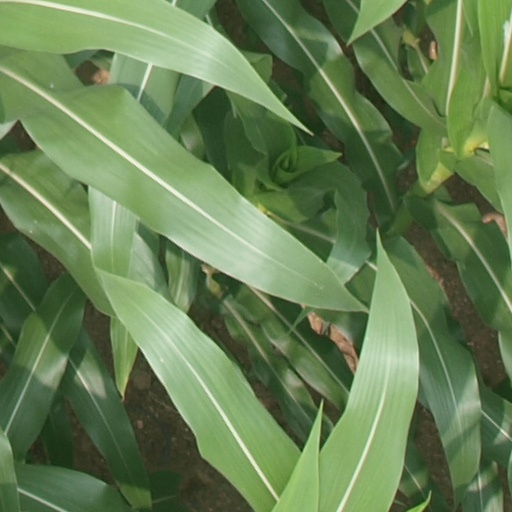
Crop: maize; corn